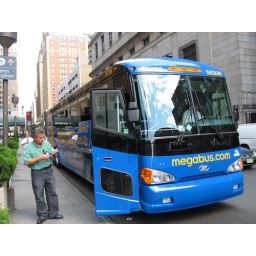
A Megabus loading for Boston. Our blue Megabus was late, so they brought in a white Coach USA bus instead.